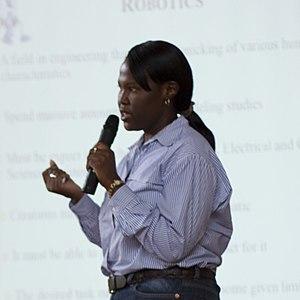
Patience Mthunzi-Kufa est une physicienne sud-africaine et directrice de recherche en biophotonique au Conseil pour la recherche scientifique et industrielle d'Afrique du Sud. Elle a reçu l'ordre de Mapungubwe en classe bronze pour ses accomplissements remarquables.